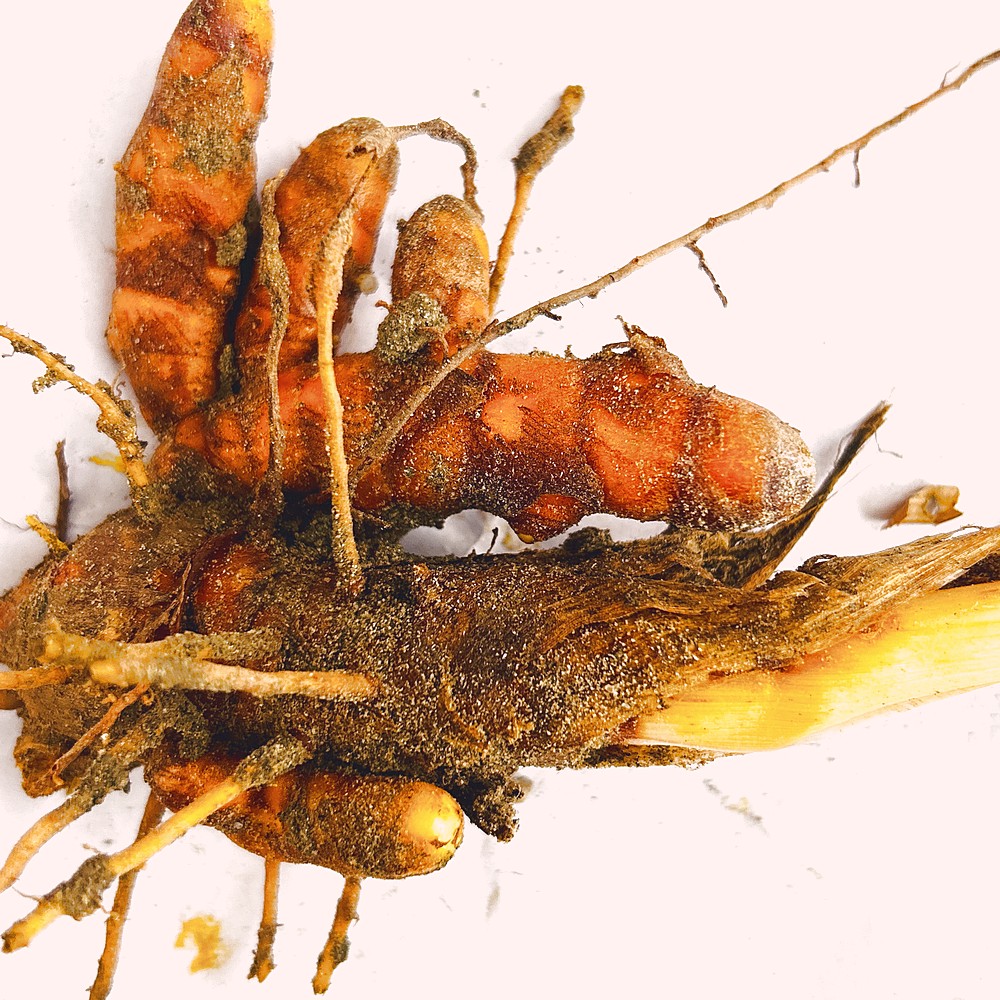
Label: Rhizome Healthy Root